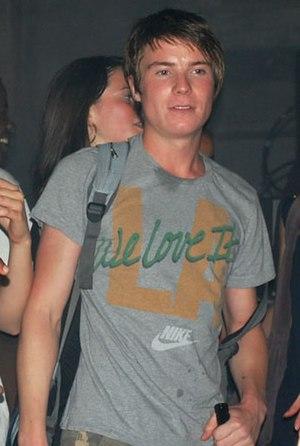
Gendry est un personnage de fiction aparaissant dans la série de romans fantaisy Le Trône de fer de l'auteur américain George R. R. Martin, et son adaptation télévisée, Game of Thrones. Il est un personnage non-narrateur, apparaissant pour la première fois dans A Game of Thrones en 1996, puis dans A Clash of Kings, A Storm of Swords et A Feast for Crows. Gendry est un apprenti forgeron à Port-Réal et un bâtard non reconnu du roi Robert Baratheon.
Skins est une série télévisée britannique en 61 épisodes d'environ 45 minutes créée par Jamie Brittain et Bryan Elsley et diffusée entre le 25 janvier 2007 et le 5 août 2013 sur la chaîne E4.